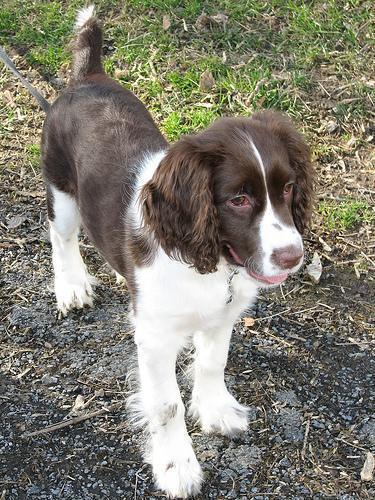
English_springer